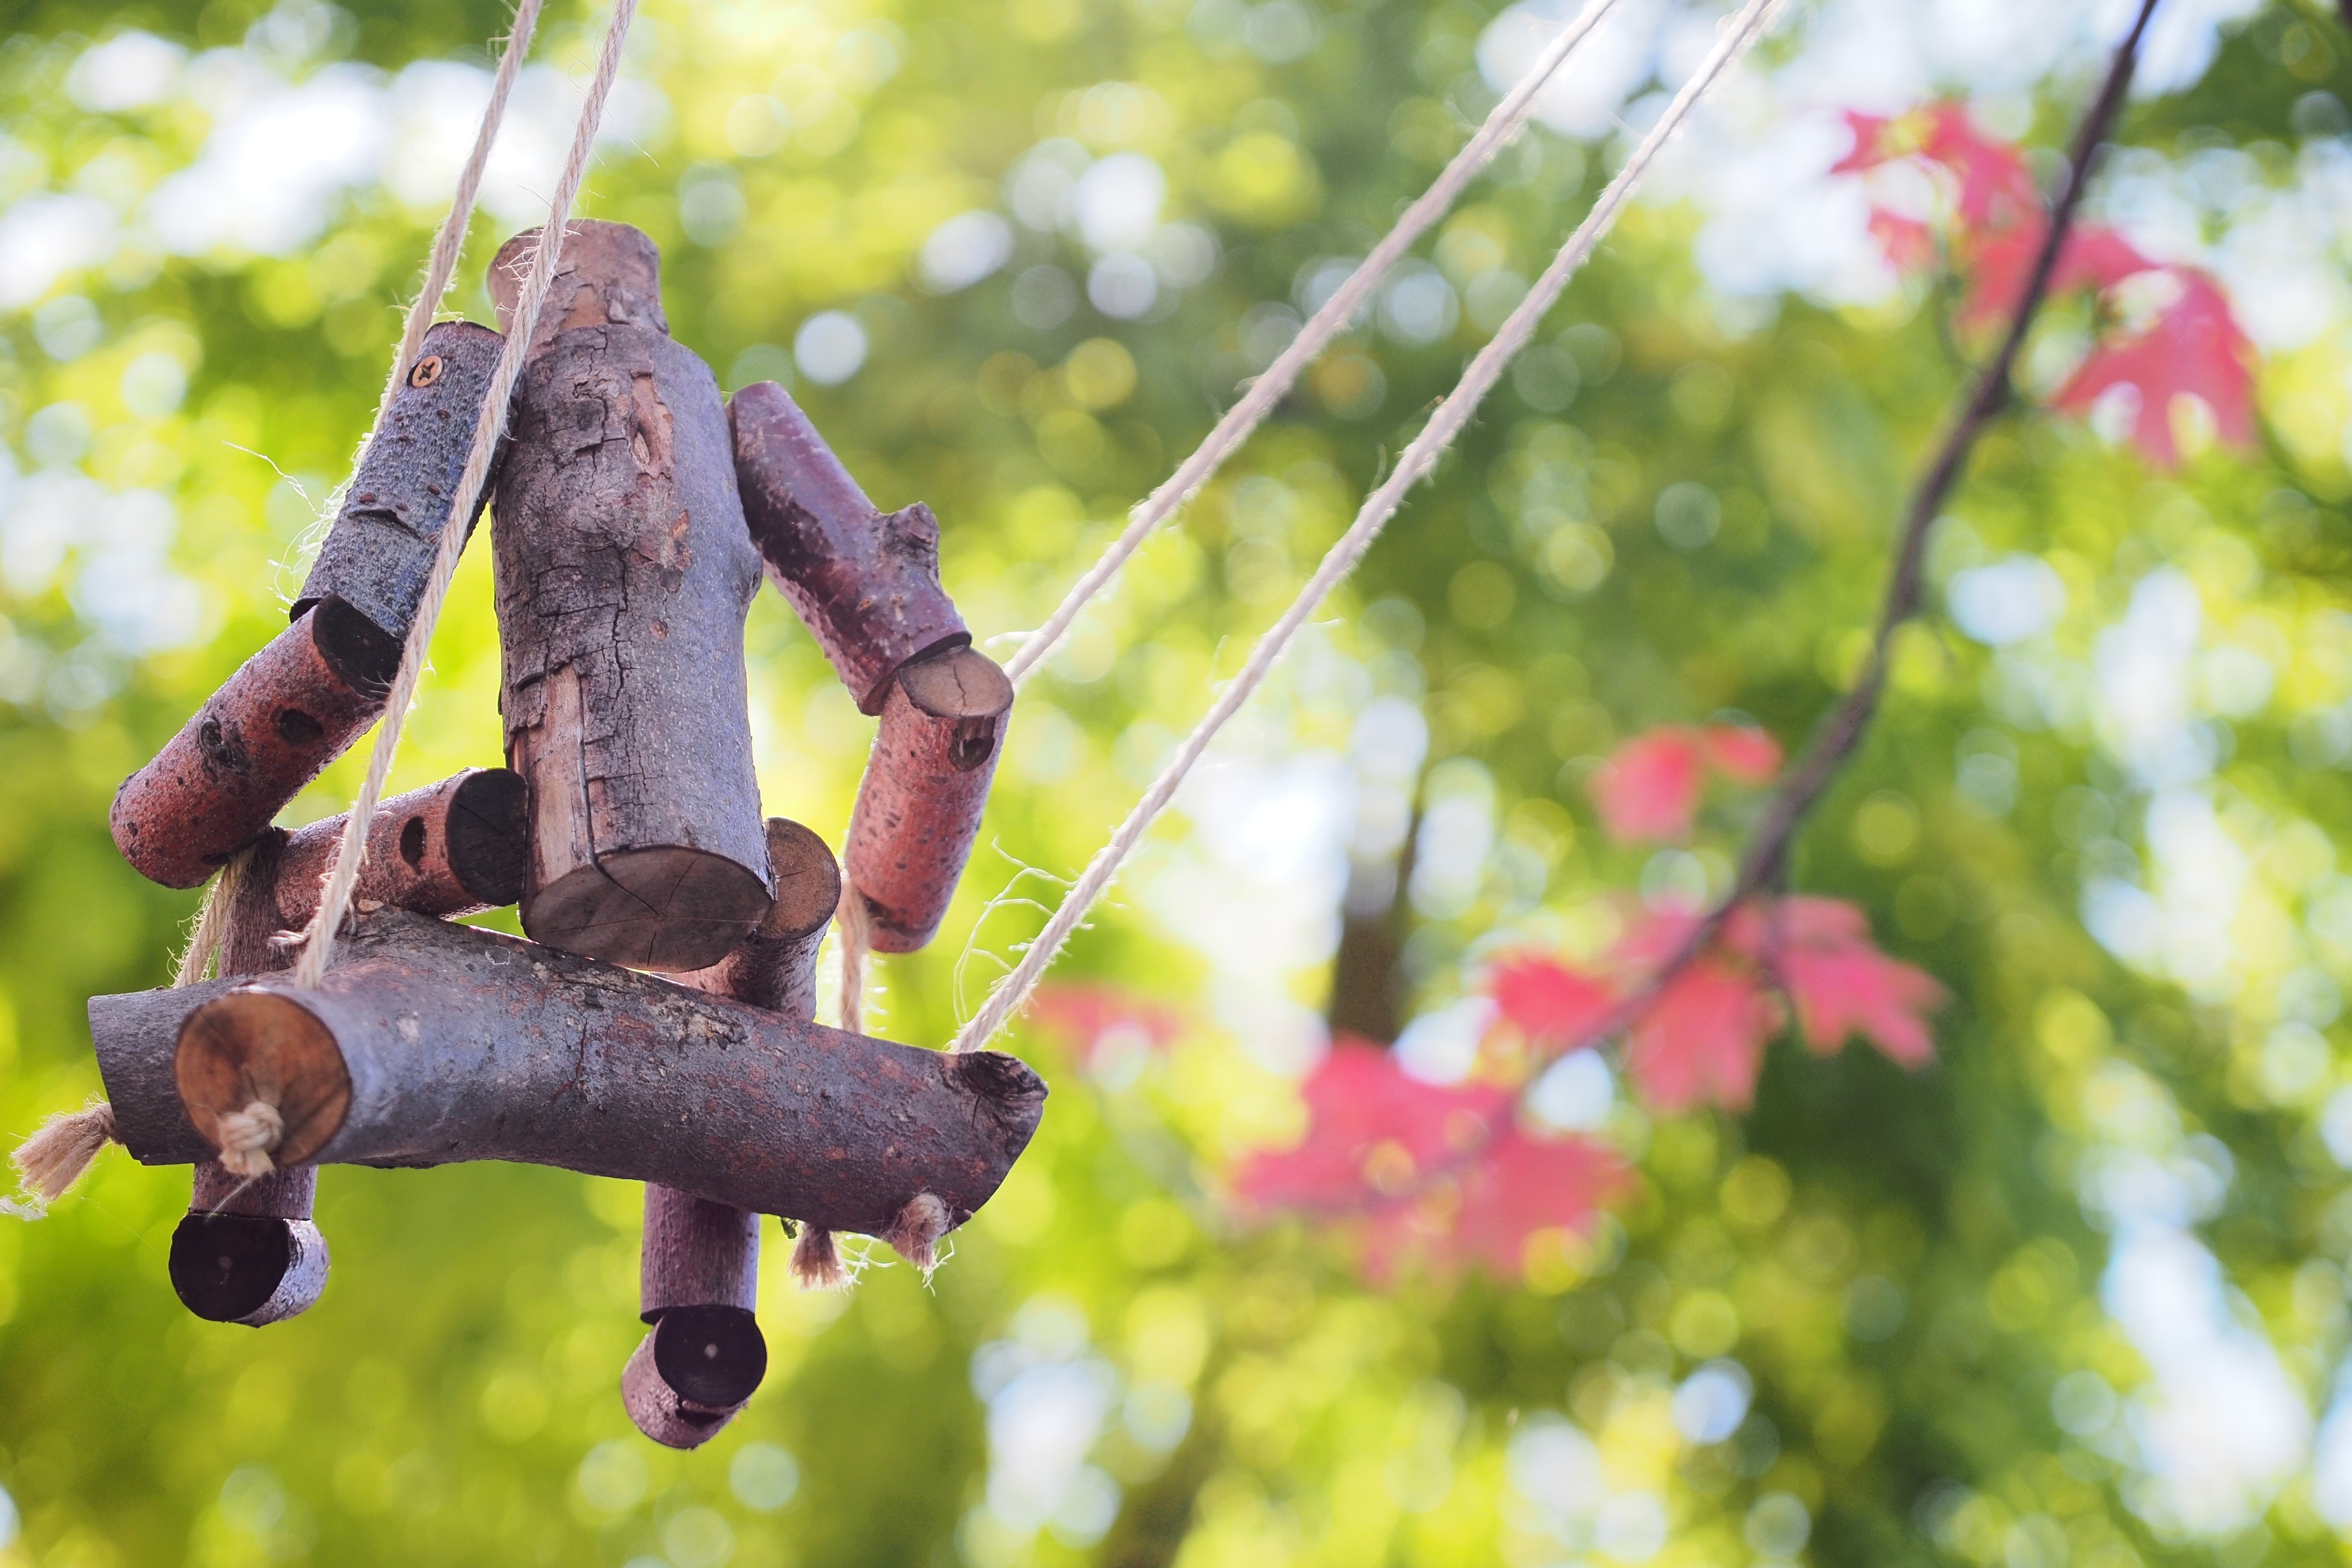
tree, nature, branch, sunlight, leaf, flower, wildlife, green, autumn, japan, season, swing, figure, wooden, hokkaido, humanoid, woody plant